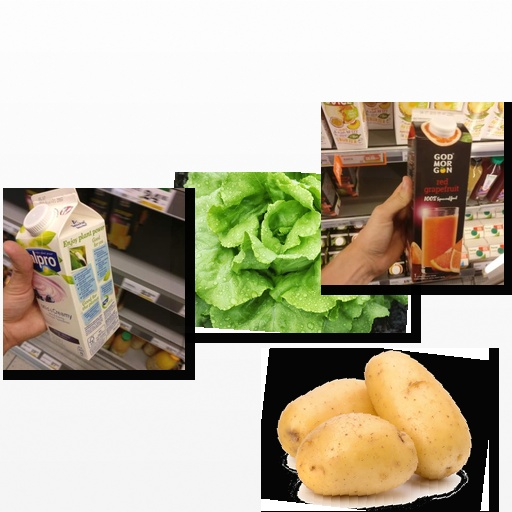
Food items: lettuce, blueberry_soy_yogurt, red_grapefruit_juice, potato